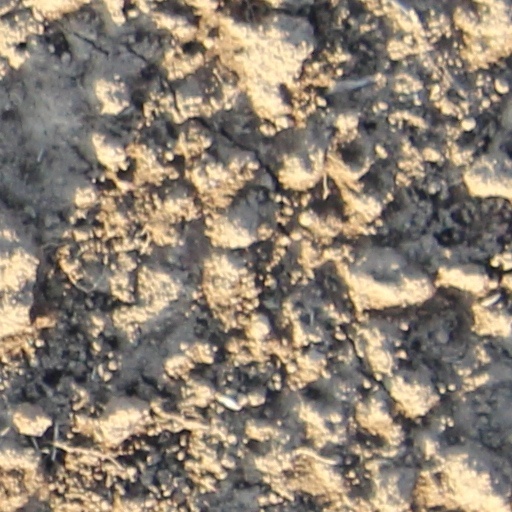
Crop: wheat